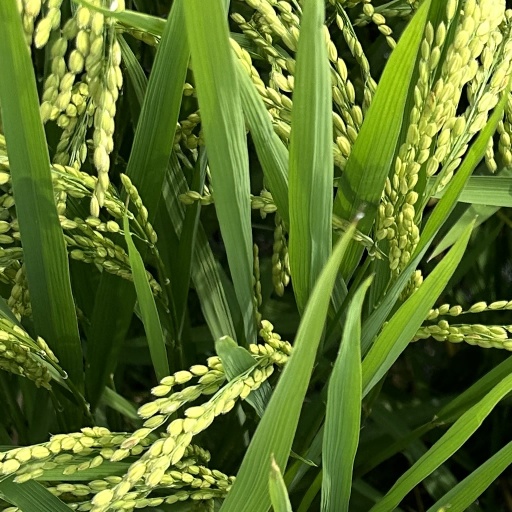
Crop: rice